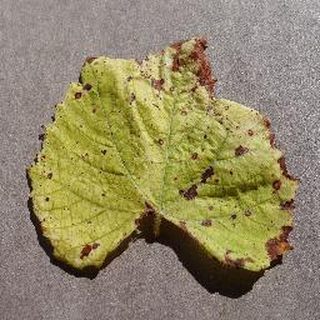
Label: grape_leaf_blight